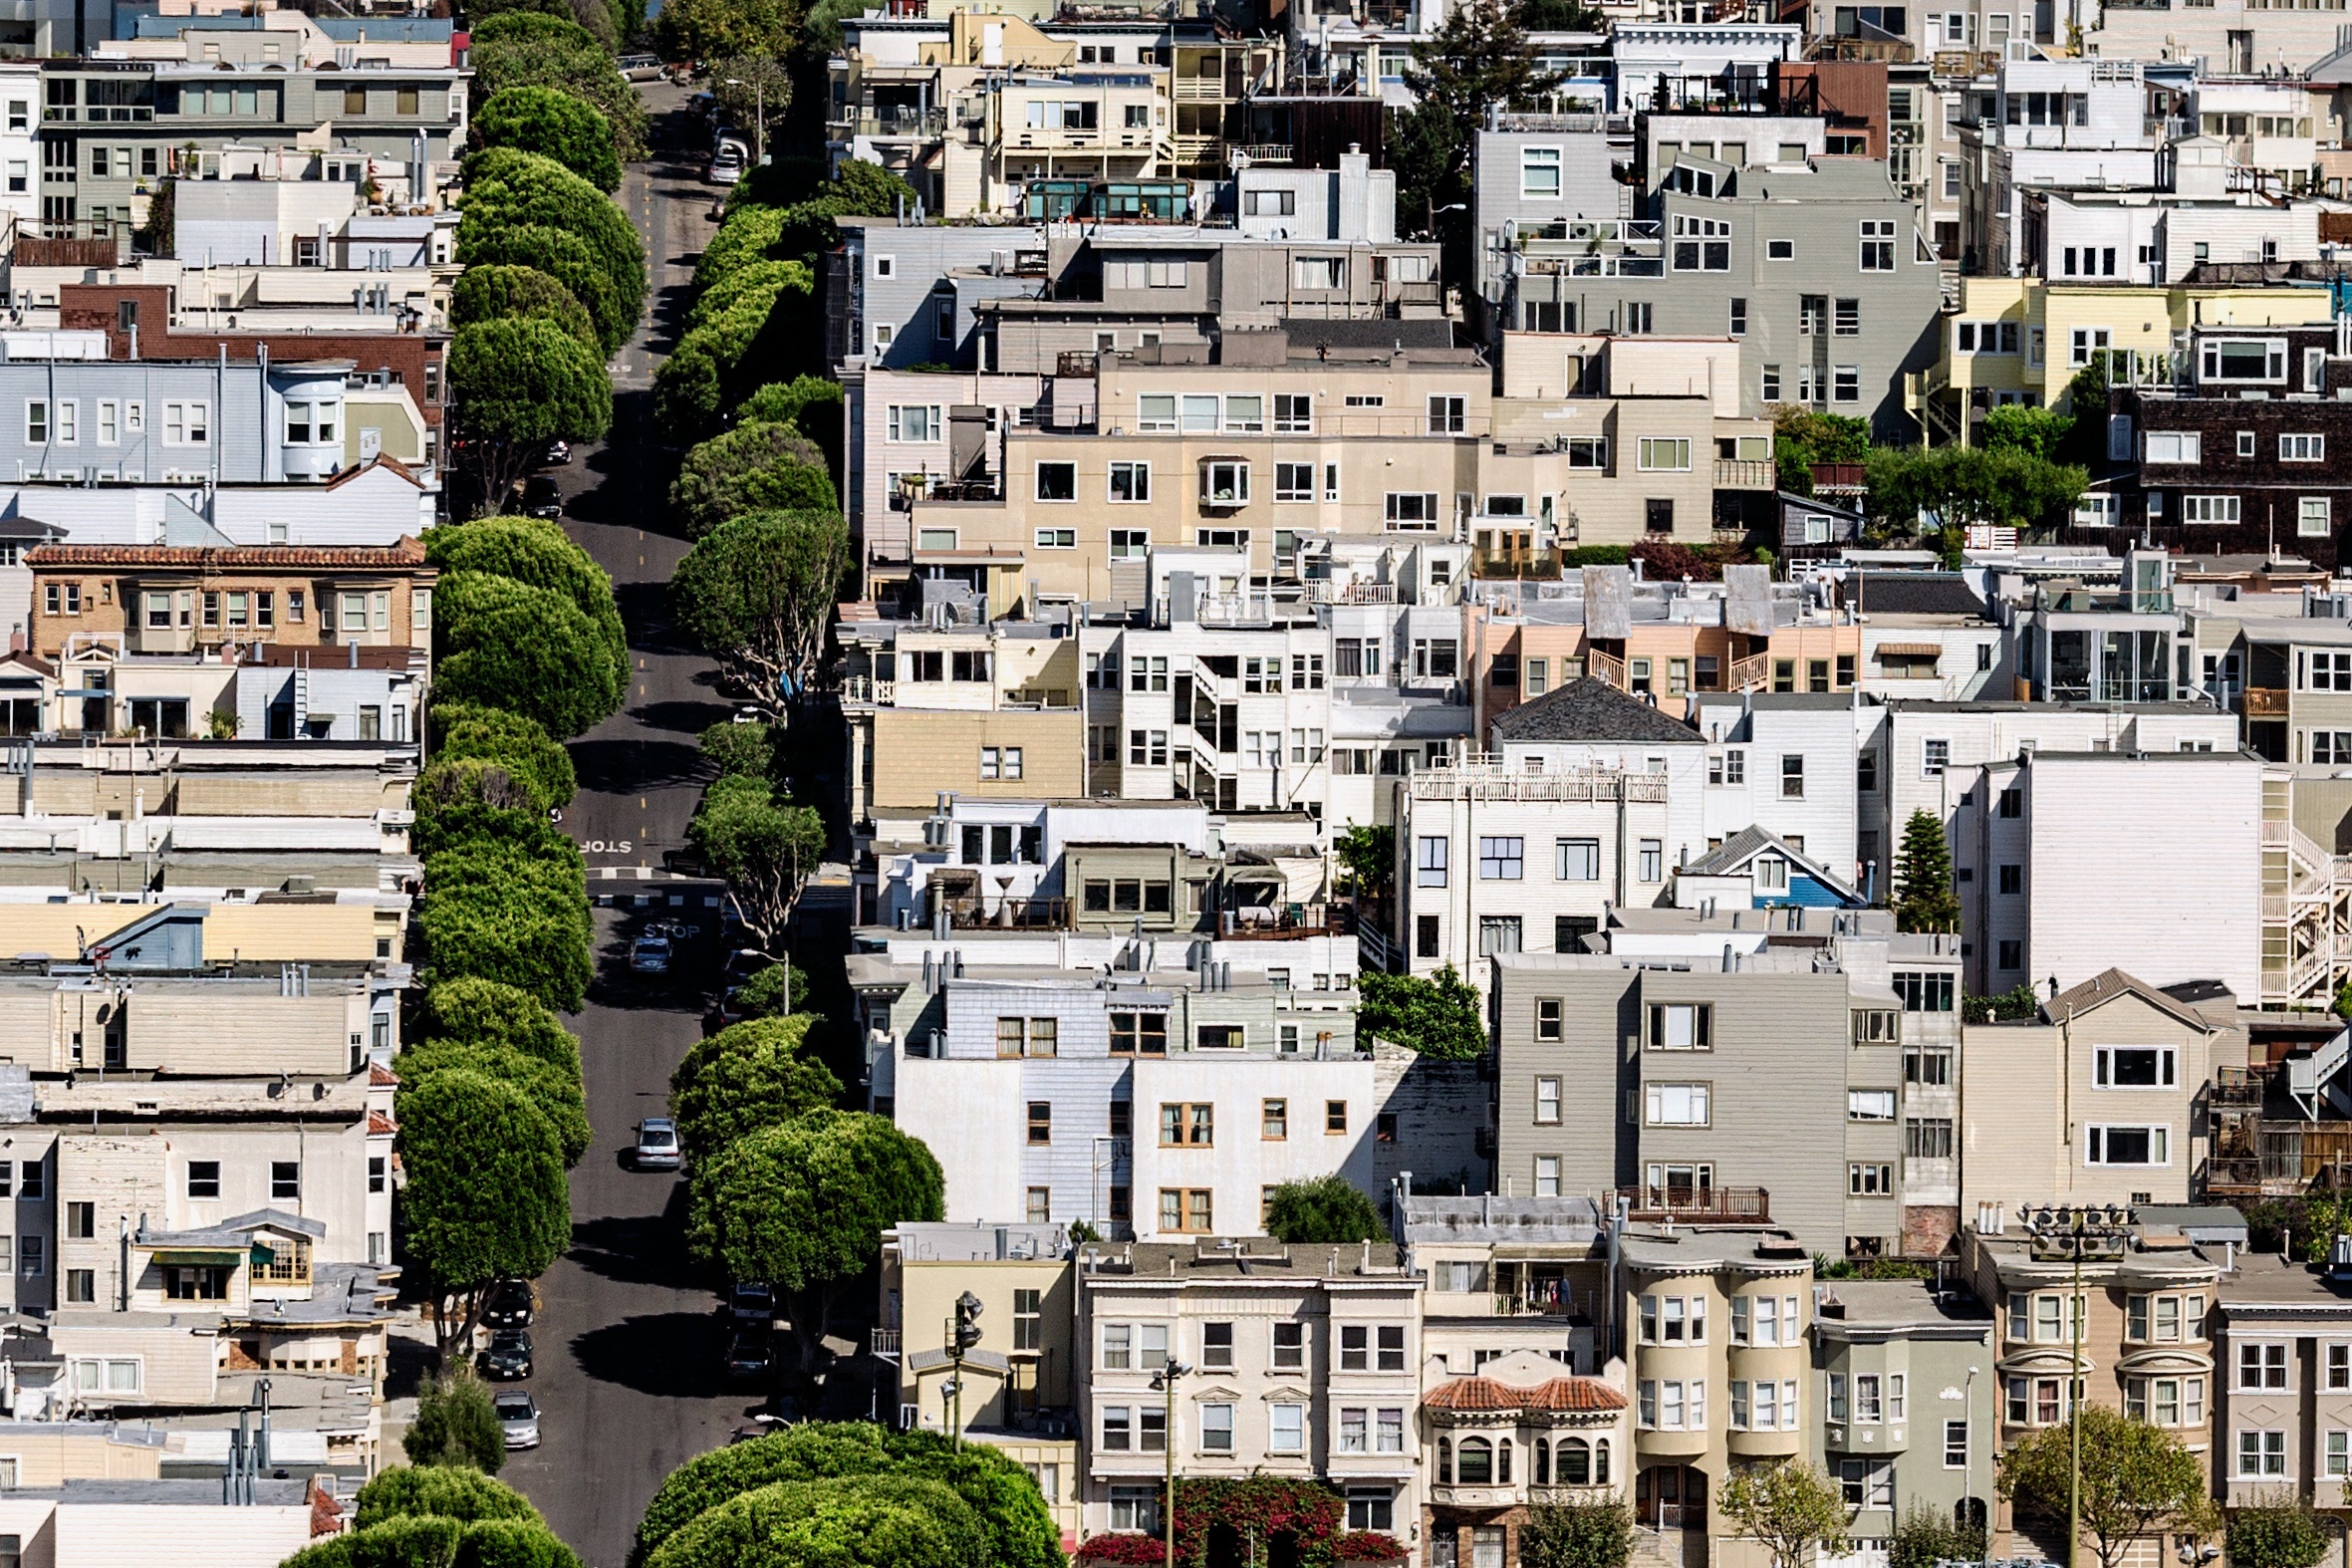
landscape, architecture, skyline, photography, town, city, urban, cityscape, downtown, san francisco, village, suburb, america, aerial, tower block, buildings, houses, estate, metropolis, condominium, neighbourhood, bird's eye view, aerial photography, urban city, urban area, residential area, geographical feature, human settlement, metropolitan area